Andrei Pazin

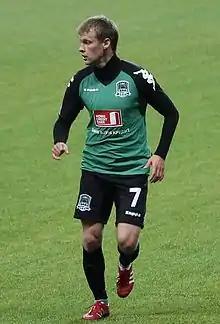
Pazin with Krasnodar in 2011

Andrei Sergeyevich Pazin (born 20 January 1986) is a Russian professional football player.